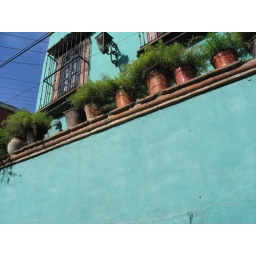
blue building in san miguel